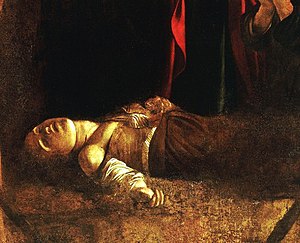
Michelangelo Merisi da Caravaggio / Flugten fra Rom
Udsnit af maleriet af Skt. Lucias martyrdød.
Michelangelo Merisi, som senere tog navn efter landsbyen Caravaggio nær Bergamo, var en italiensk maler. Han revolutionerede malerkunsten omkring år 1600, og står som en central figur i den italienske barok. Malerierne fremstår i en dramatisk stil med figurer i skarpt lys på en mørk baggrund, kaldet clairobscur på fransk og chiaroscuro på italiensk.